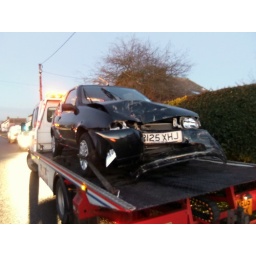
Another Stowupland car crash, this time involving a wall on a straight road in a 30mph zone.